Patronage in astronomy

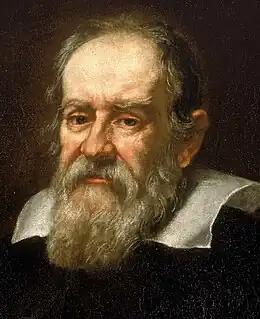
Galileo Galilei

Westfall notes that, in the early modern period, the “word 'friend' carries special connotations within a context of patronage; authorities on patronage distinguish what they call instrumental friendship from emotional friendship… [for] [example] Galileo's "friends" in Venice appear to have understood that the "friendship" entailed the use of their connections and influence on his behalf. In all of Galileo's attempts to rise up the ladder of Patronage, one of his connections, Sagredo, would write him words that Westfall considers “[o]ne would be hard pressed to find a better example of the language of patronage.” Westfall writes, “Sagredo, who was clearly tiring of the exercise, wanted to be sure that Galileo understood he had fulfilled his duty as a patron [in] [writing] ‘Since I have already satisfied abundantly enough the friendship I hold for you, the obligations to you which I acknowledge, and the favor and help that true gentlemen try to extend to the qualified who deserve it,’ he thought he might now honorably desist.” Westfall also provides fantastic evidence directly from the mouth of Galileo as to the importance of Patronage to himself